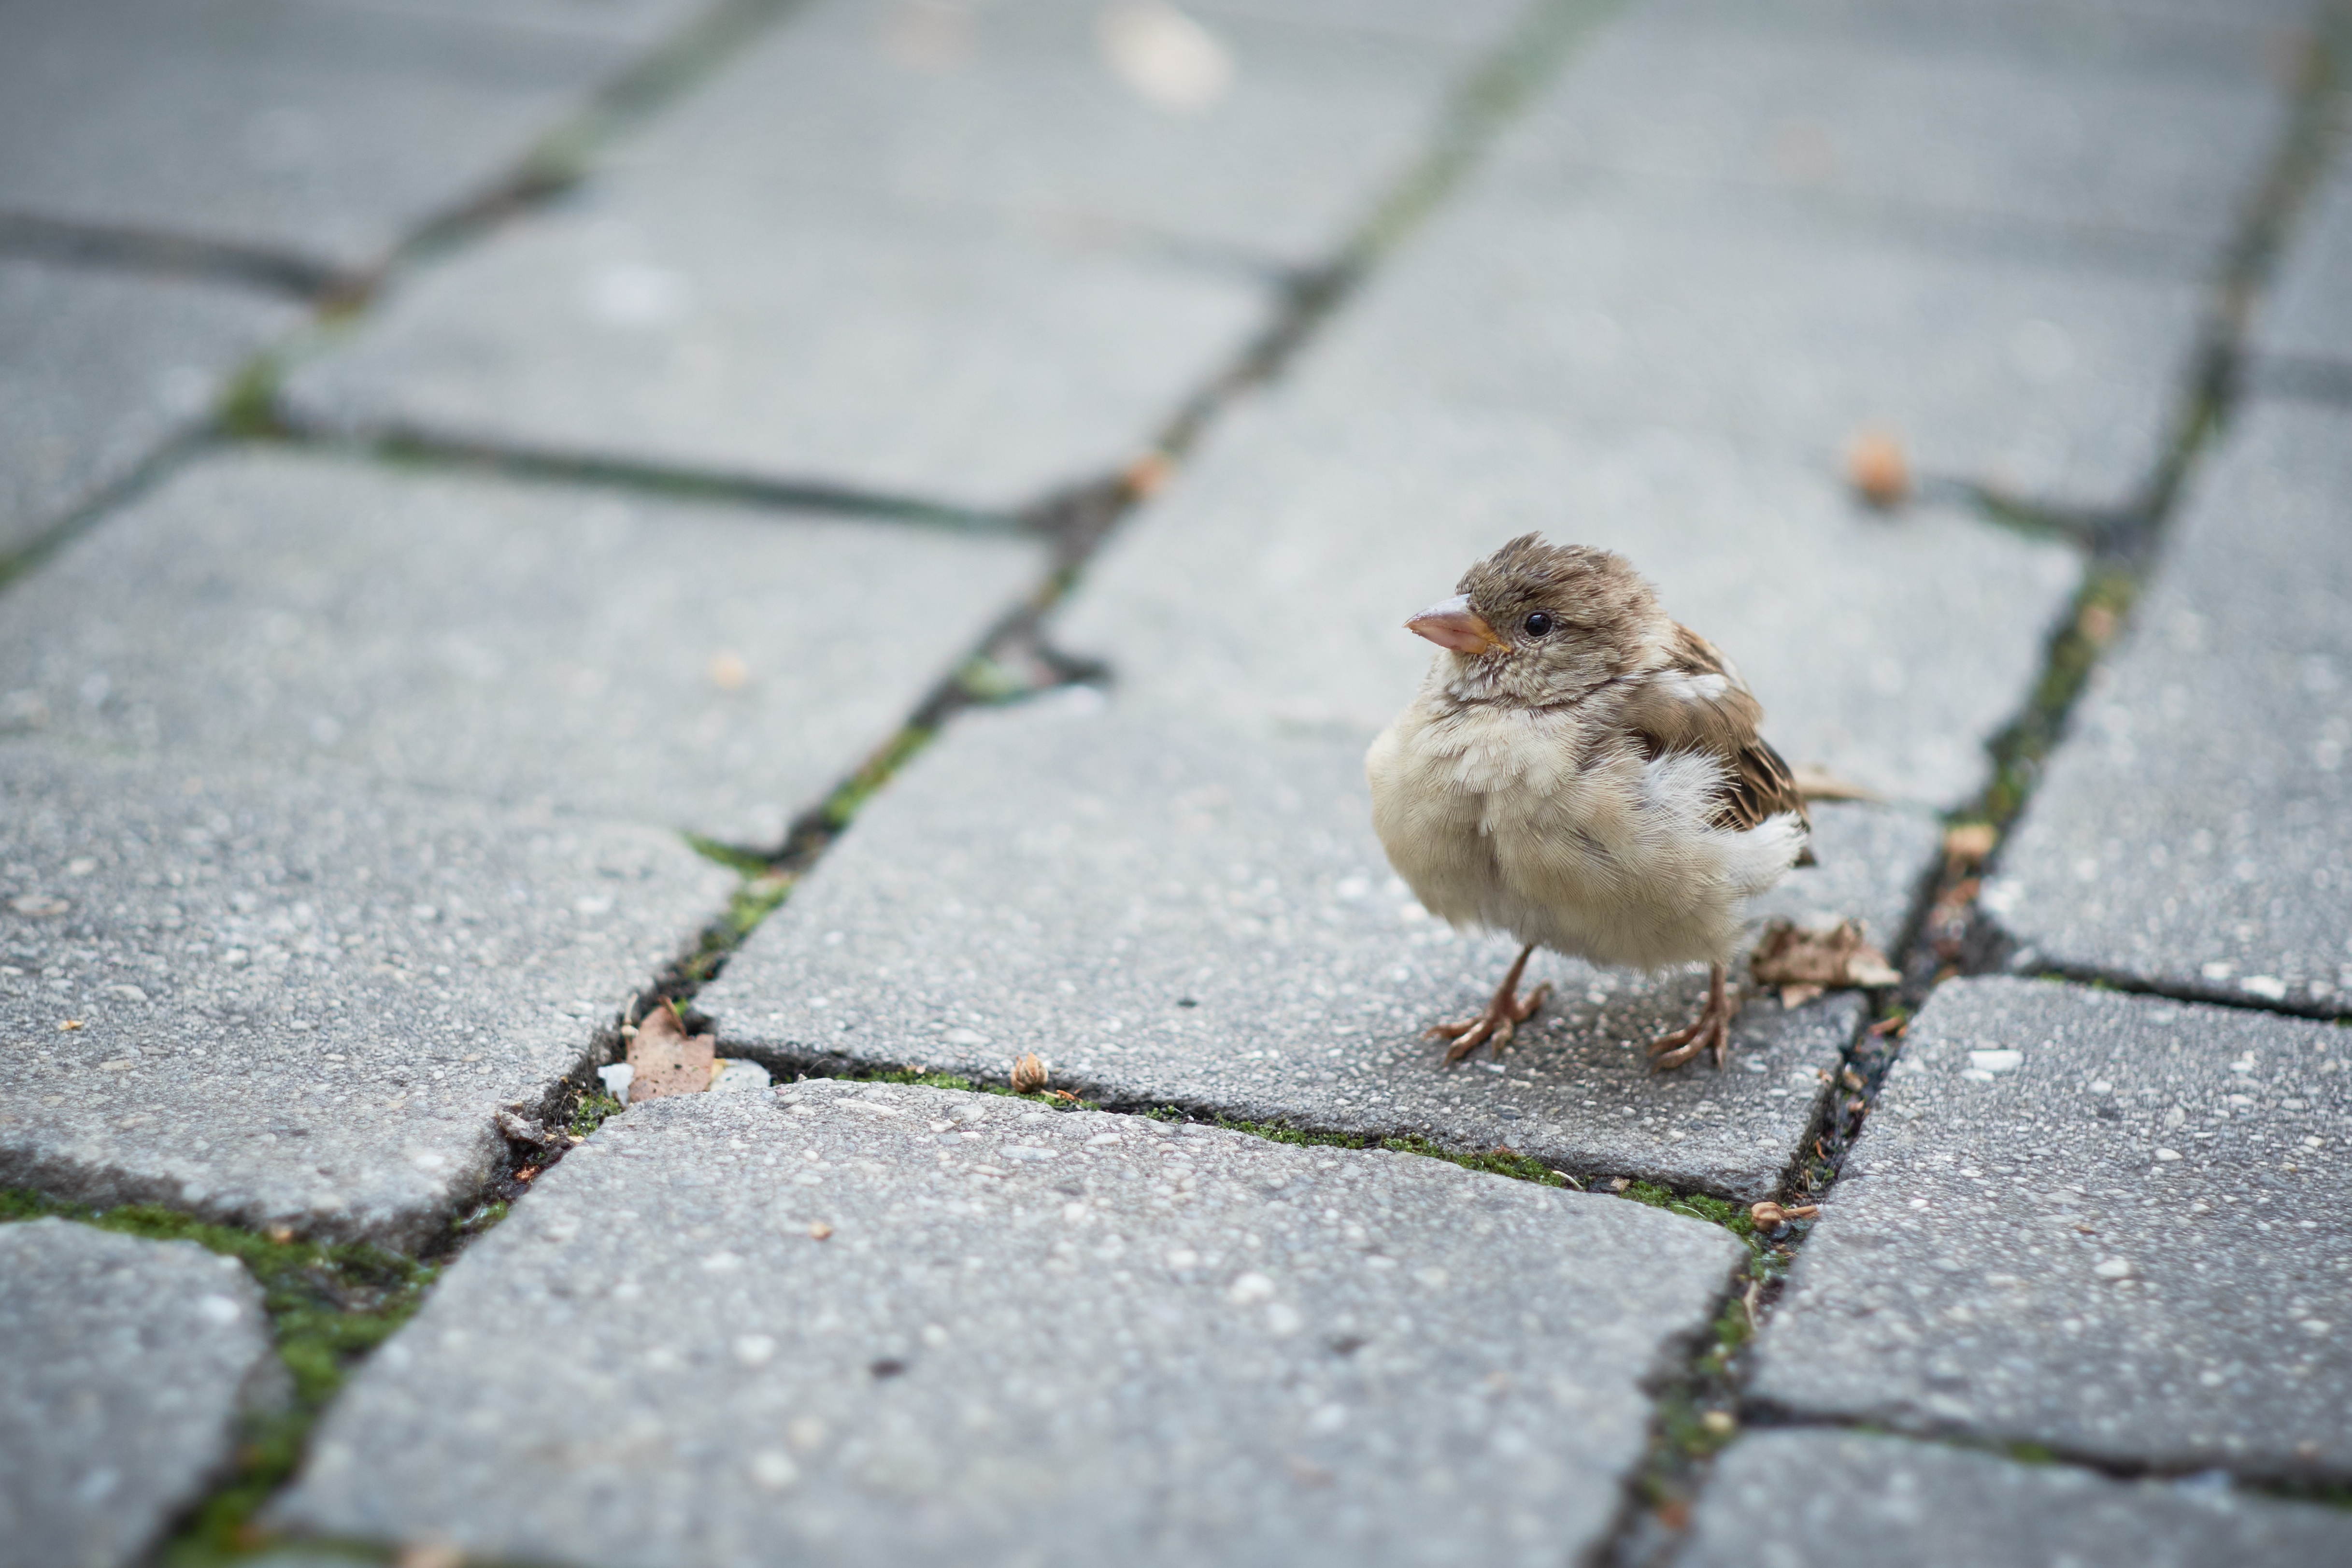
nature, branch, bird, leaf, wildlife, fauna, close up, sparrow, macro photography, perching bird